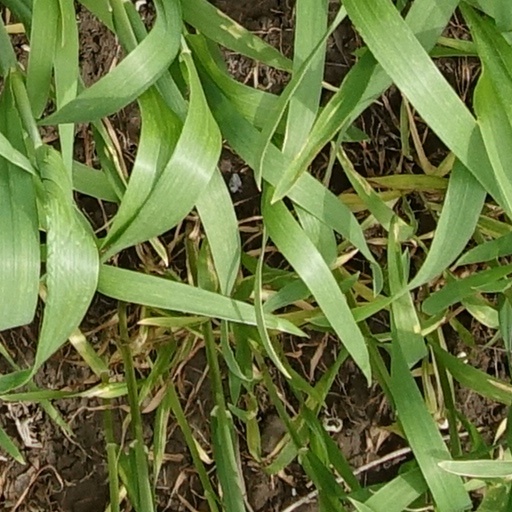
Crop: wheat